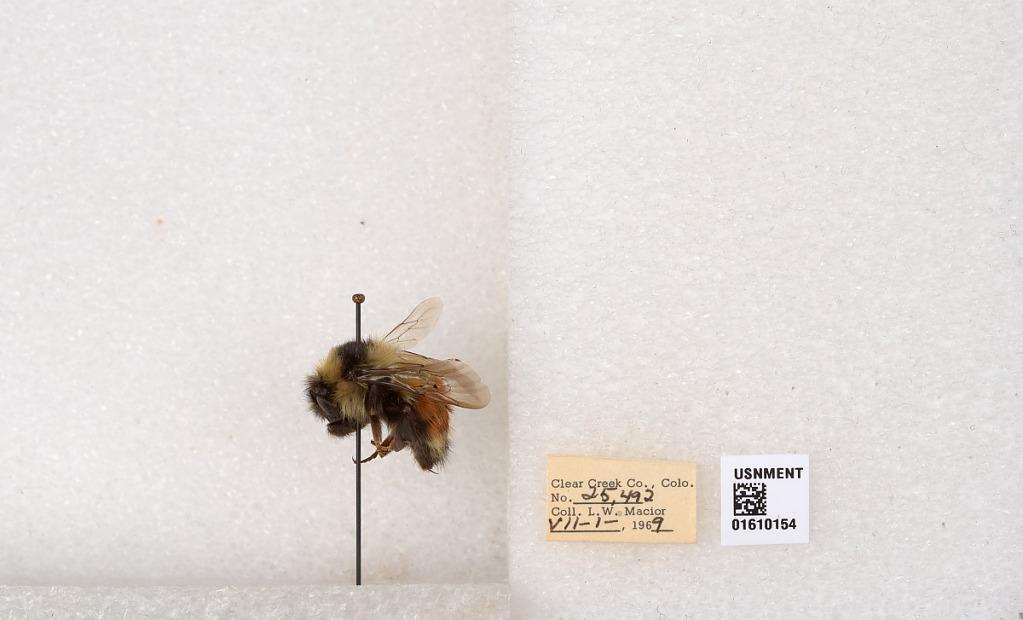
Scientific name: Bombus (Pyrobombus) sylvicola Kirby
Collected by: L. Macior
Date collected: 1969-7-1
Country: United States
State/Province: Colorado
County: Clear Creek
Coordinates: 39.6891, -105.644